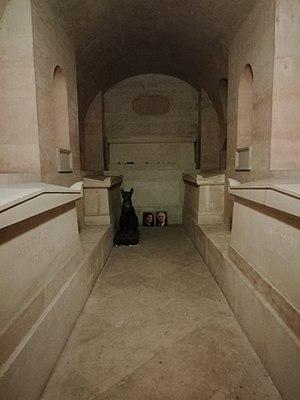
De gauche à droite, tombes de Jean Moulin, André Malraux (à gauche), Simone et Antoine Veil (au milieu), René Cassin et Jean Monnet (à droite) au Panthéon.